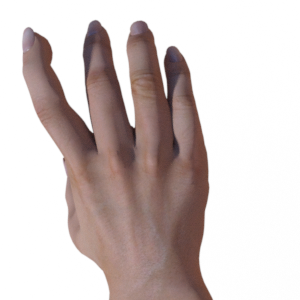
Label: paper